Project Greek Island

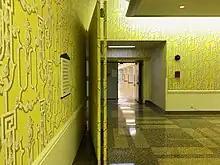
When this folded false wall is fully extended, it will hide the blast door (on the left behind the false wall). Guests would walk through the double door to enter the Exhibit Hall.

The bunker was designed to be incorporated into the public spaces of the hotel so as to not draw attention. Much of the bunker space was visible to the public, but went undetected for years, including The Exhibition Hall in the West Virginia Wing, which differs from other public spaces in the hotel due to large concrete columns present for reinforcing. Adjacent to the entrance of The Exhibition Hall is one of the original blast doors, which can now be seen openly, the original screen that once hid its presence removed.